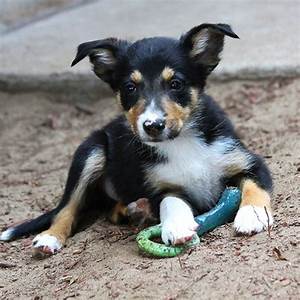
Label: dog